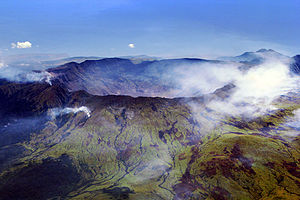
Tambora
Vulkanen Tambora på øen Sumbawa i Indonesien
Tambora er en indonesisk vulkan der den 10. april 1815 gik i historiens største udbrud. Det er det eneste vulkanudbrud i klasse 7 på VEI-skalaen i historisk tid. Det er blevet beskrevet som fem gange større end udbruddet af Krakatau i 1883. Der blev i løbet af få dage udslynget 175 kubikkilometer vulkansk aske og støv og 400 millioner ton svovldioxid, der fordelte sig over hele Jorden i stratosfæren med store klimaændringer til følge. Året efter,1816, blev kaldt Året uden sommer og der var udbredt sult og hungersnød.